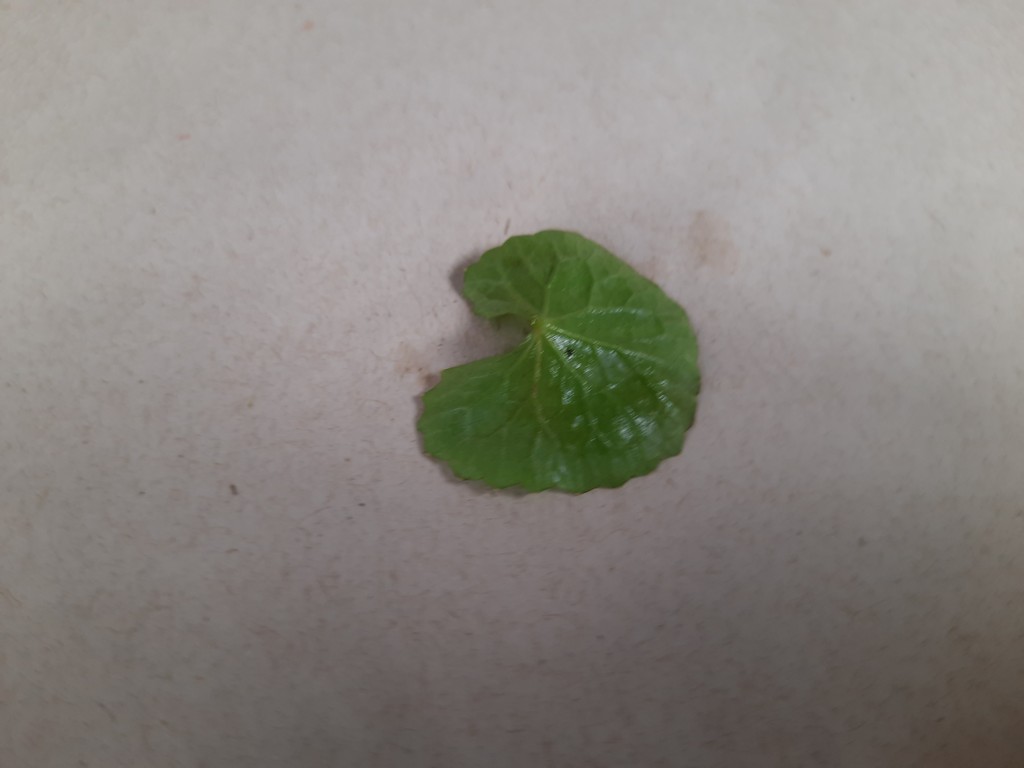
Label: Healthy